San Baudelio de Berlanga

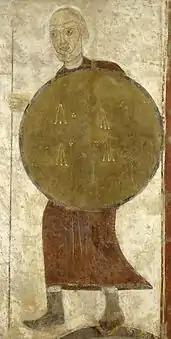
The Warrior of San Baudelio. Remain inside the hermitage.

The remaining piece of the west wall contains a portrayal of the Temptation of Christ in the Wilderness, and in this scene he appears twice. At the left he is shown at the moment when Satan states "If thou be the Son of God, command that these stones be made bread." The devil, depicted with long horns, wings, and a human body with claw feet, drops three large stones to the ground. Jesus, wearing a long orange tunic and dark blue mantle, holds up his left hand with palm outward in a sign of refusal. In the following scene Jesus is portrayed on a pinnacle of the temple. Here the devil is shown with human feet, wings, and a bearded animal-like head with long locks. Jesus is dressed as before and the temple is symbolized by a small building with circular windows and a gable roof. On the right, one of the angels who came to minister unto him speaks with a third demon, who appears to be half animal and half human. The body of the last devil is yellow and he has long hair and a pointed beard. The ugliness of the demons strike a sharp contrast to the poetic portrayal of the figure of Jesus.